Wim Landman

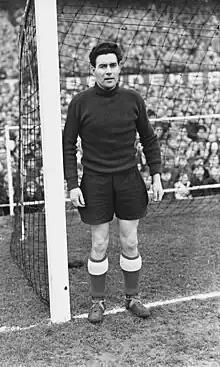
Landman in 1952

Wim Landman (13 April 1921 – 27 June 1975) was a Dutch footballer who played as a goalkeeper. He played in seven matches for the Netherlands national team between 1952 and 1956.